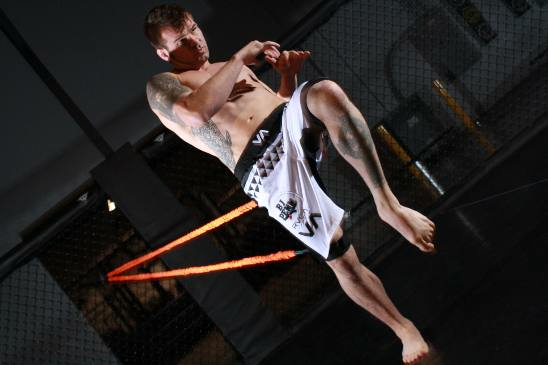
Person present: Yes